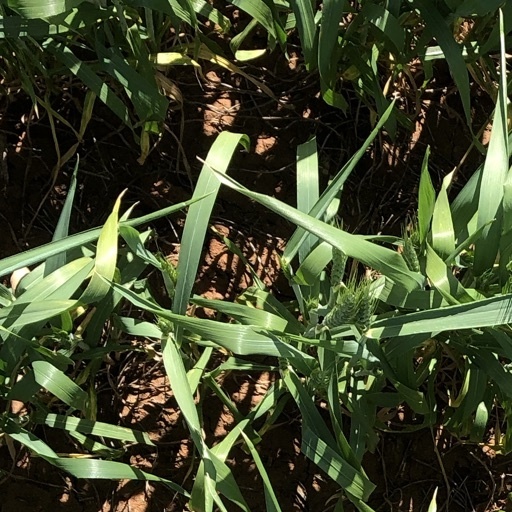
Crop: wheat